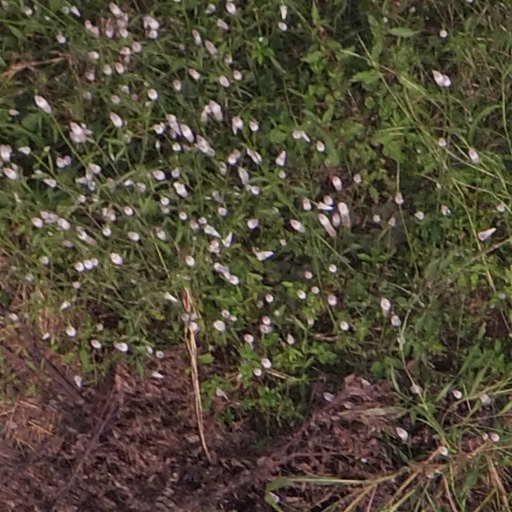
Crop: maize; corn